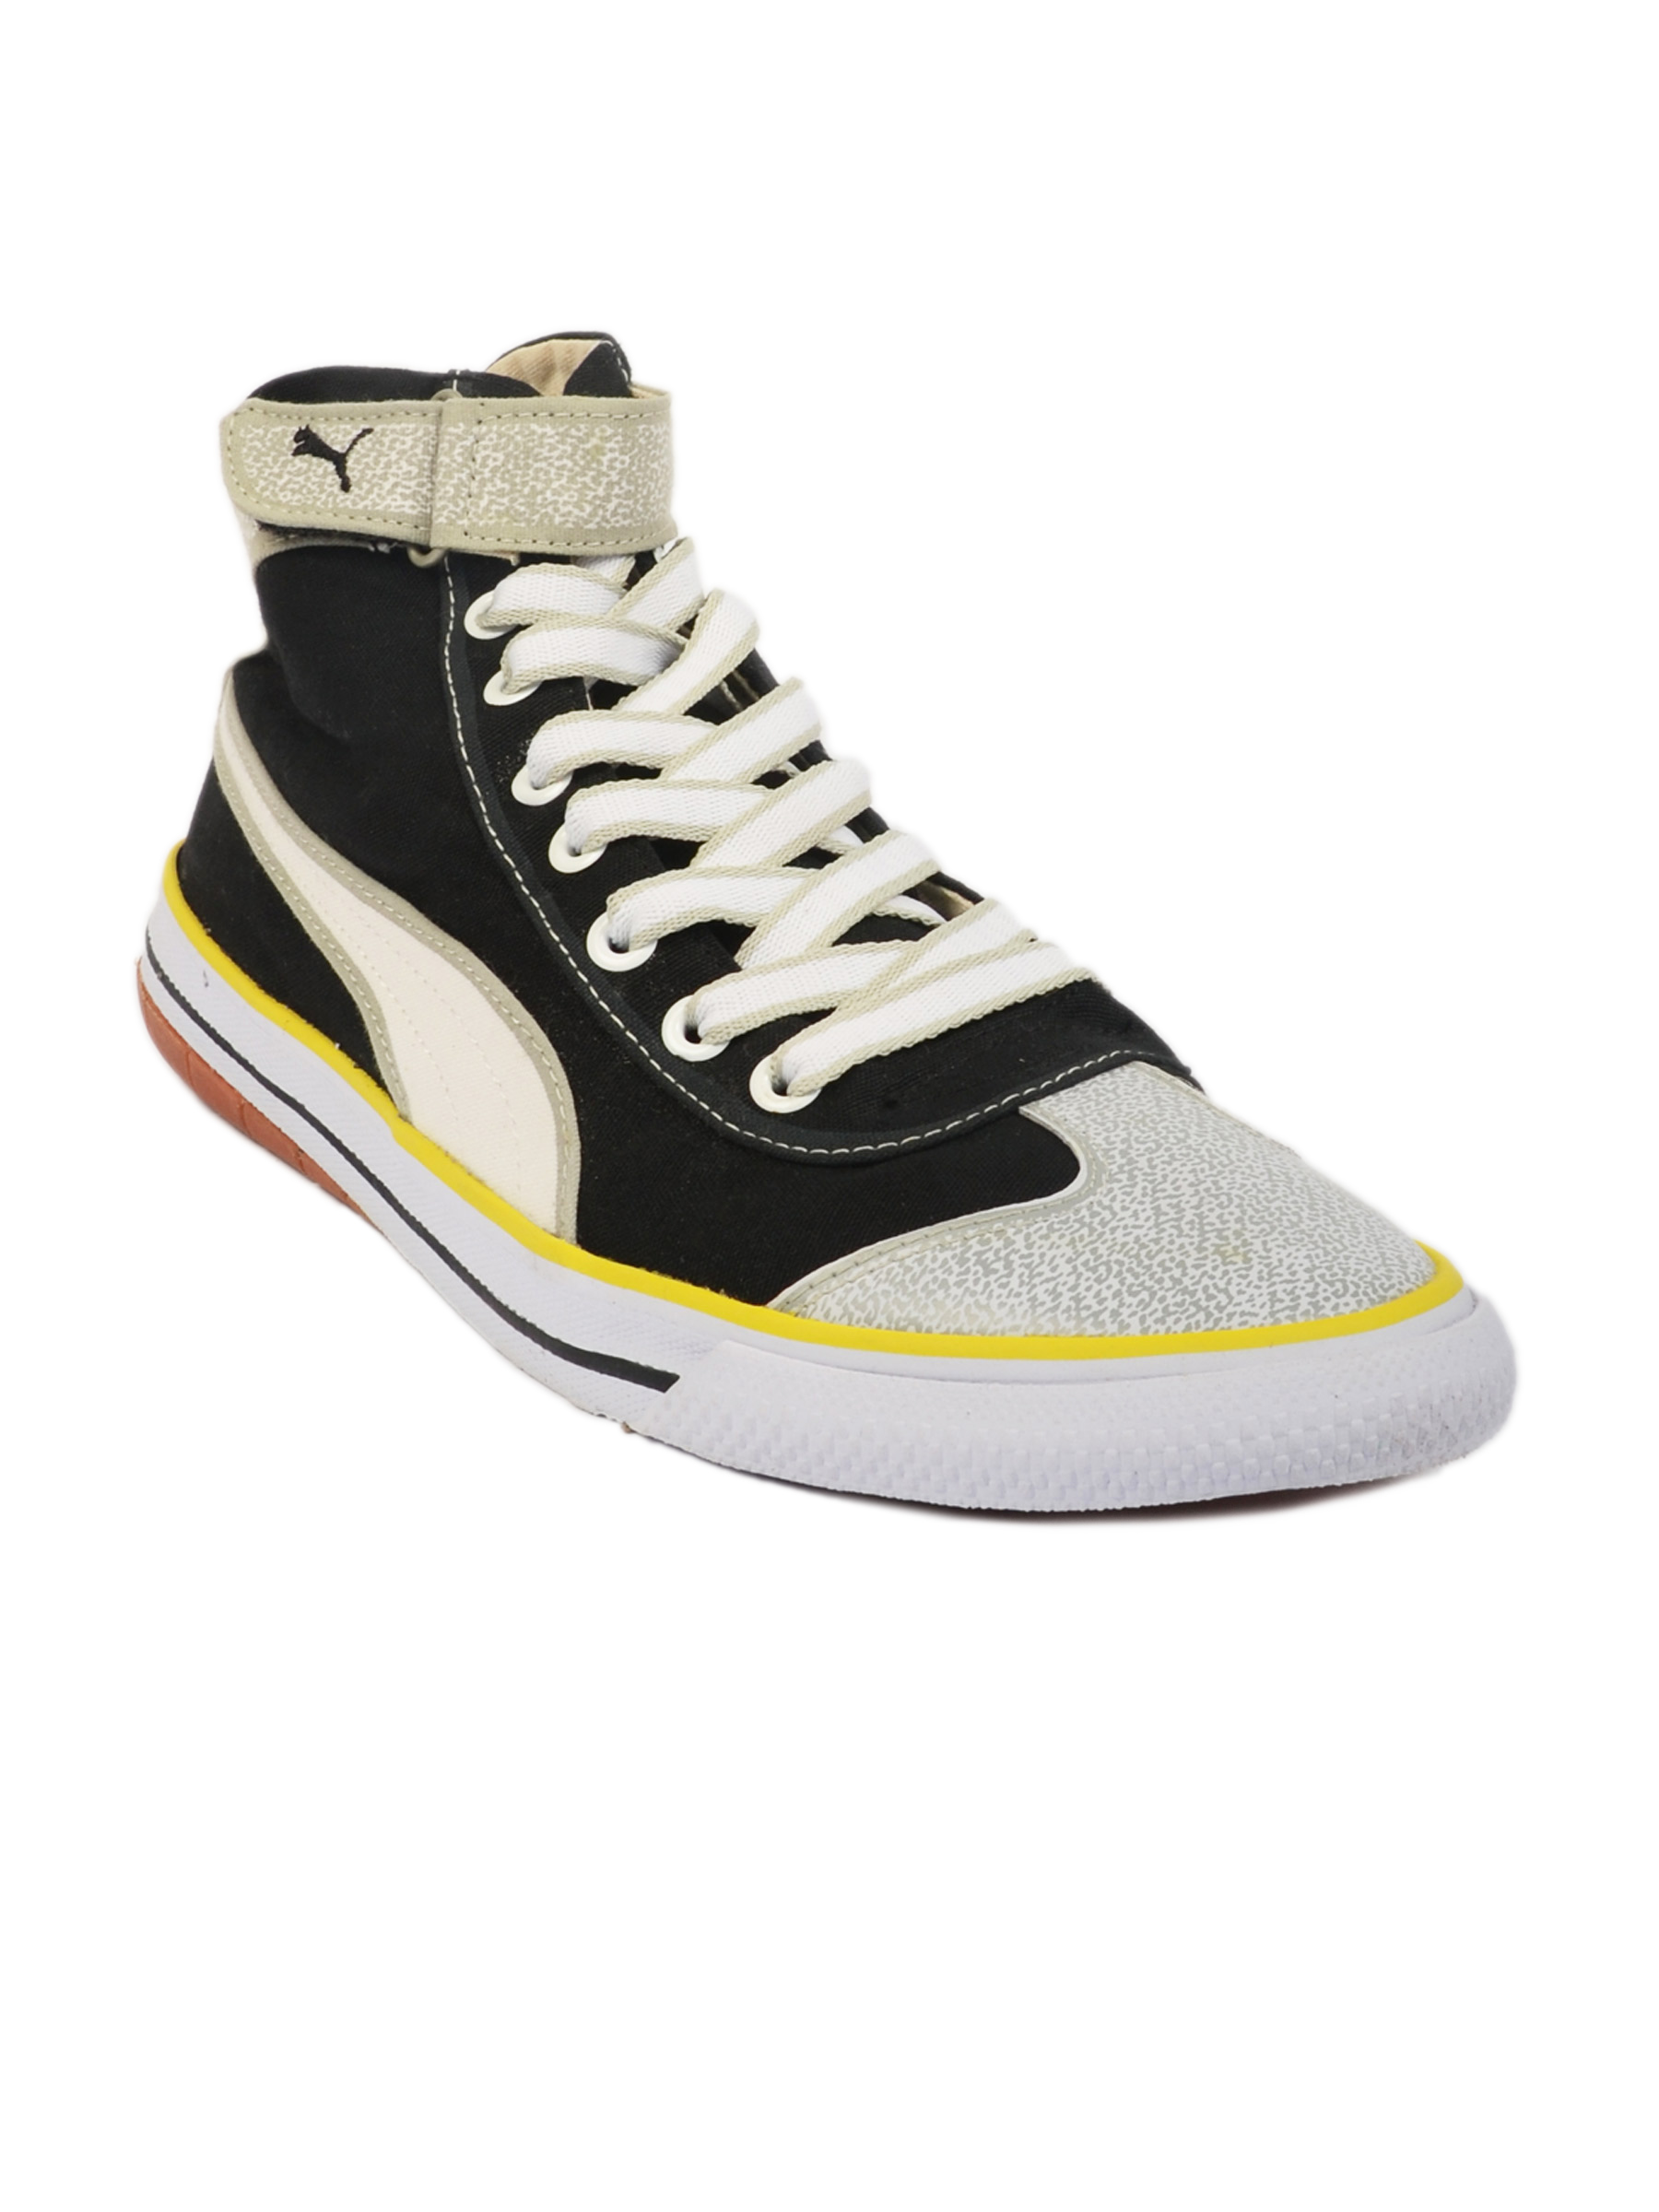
Puma Men's Lifestyle Canvas Blue Shoe
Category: Footwear / Shoes / Casual Shoes
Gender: Men
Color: Black
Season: Summer 2011
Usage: Casual